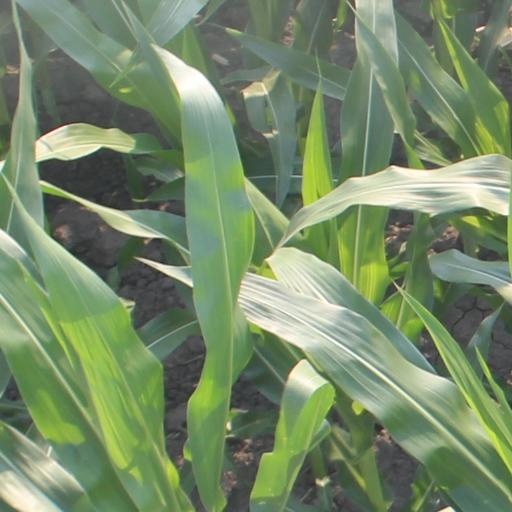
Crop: maize; corn